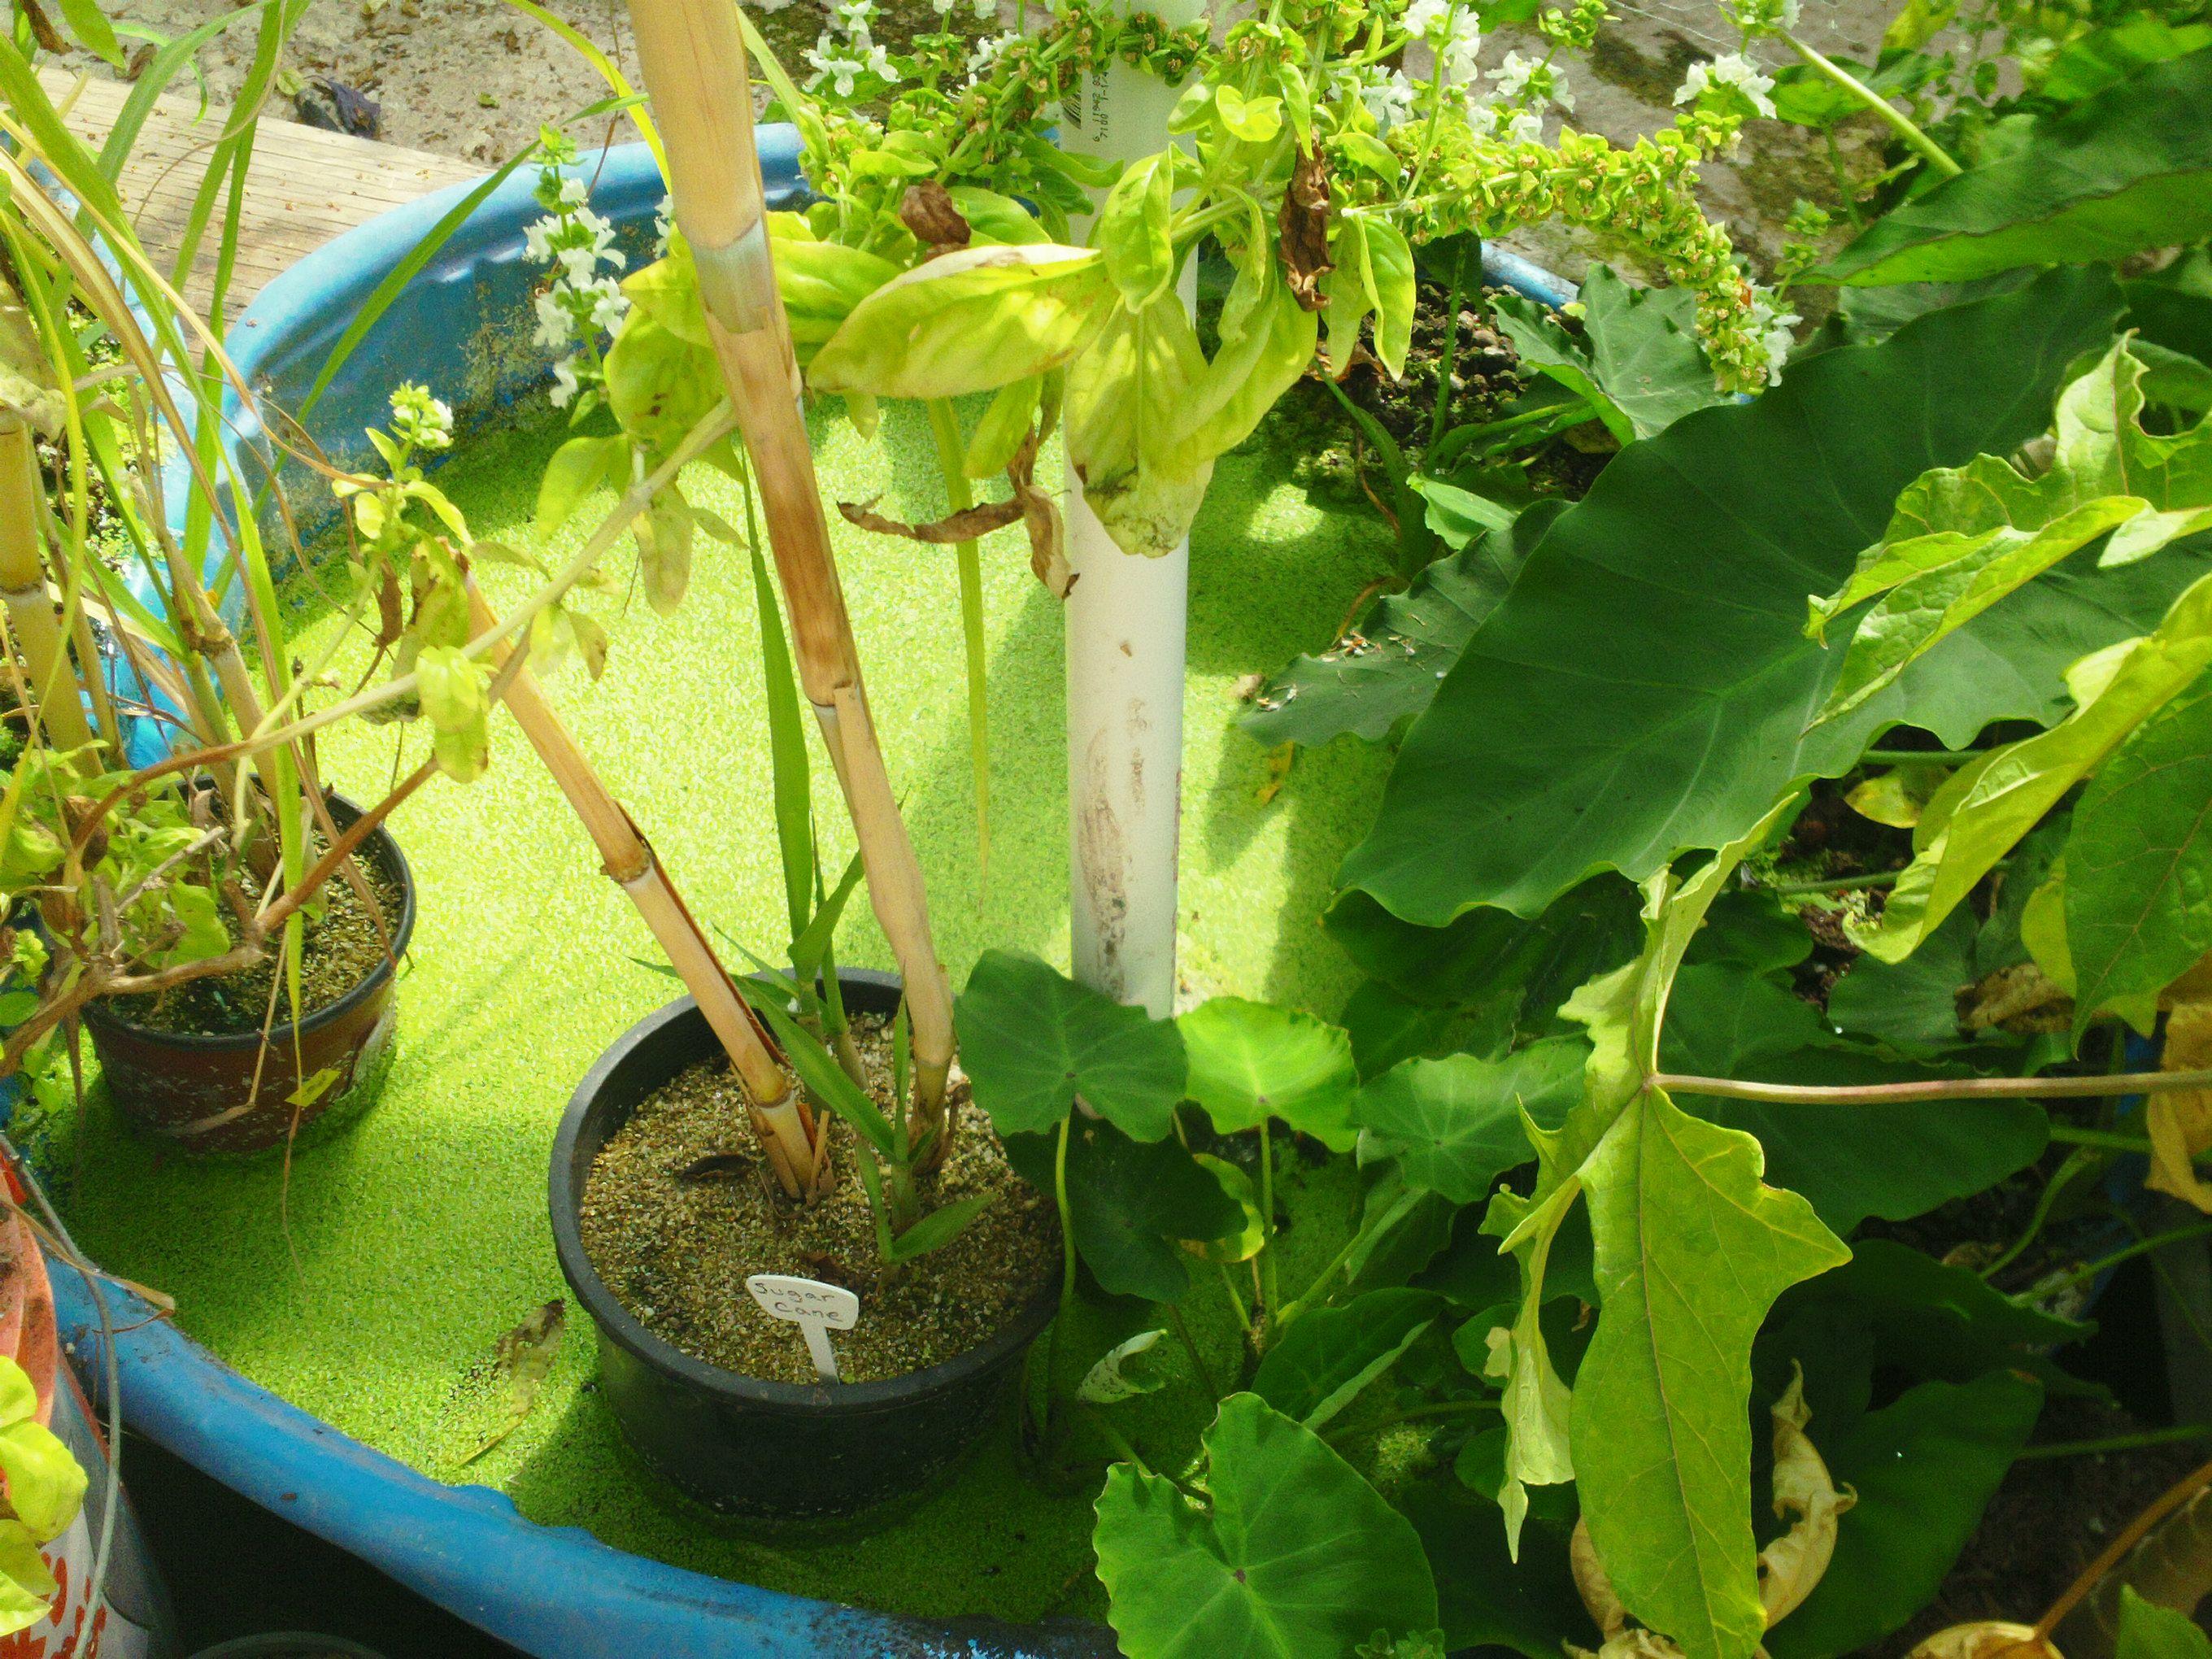
Teknolojia ya haidroponi. Hii ni aina ya kilimo ambacho kinahusisha ukuaji wa mimea bila kutegemea udongo. Njia hii ni sayansi ambayo inahusisha uchanganyaji wa virutubishi, pamoja na maji, vinavyochanganywa na kupitishwa kupitia mabomba maalumu aina ya PVC kwenda kwenye miche ya miti kwa ajili ya kusaidia upatikanaji wa virutubishi.